Friedrich Ludwig Heinrich Waagen

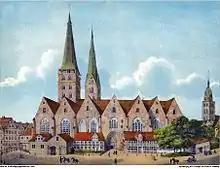

In July 1804, the medieval St. Mary's Cathedral, Hamburg was approved for demolition. In October 1804, Waagen approached the city of Hamburg with a request to provide him with works from the cathedral slated for demolition for his art education purposes. He was given about two dozen medieval works, including four large panels from the main altar. As Waagen fell ill at the time of the pending salvage of the paintings, Philipp Otto Runge and Friedrich August von Klinkowström (1778-1835), who was staying with him at the time anyway the paintings for Waagen's private collection. The works were initially only lent to Waagen for his drawing school, but were then donated, "since not much could be expected from a public sale"'.In 1805, a contemporary report on this appeared in the journal "Hamburg und Altona" under the title "Etwas über Herr Waagen's Gemäldeausstellung und Zeichenschule in Hamburg".